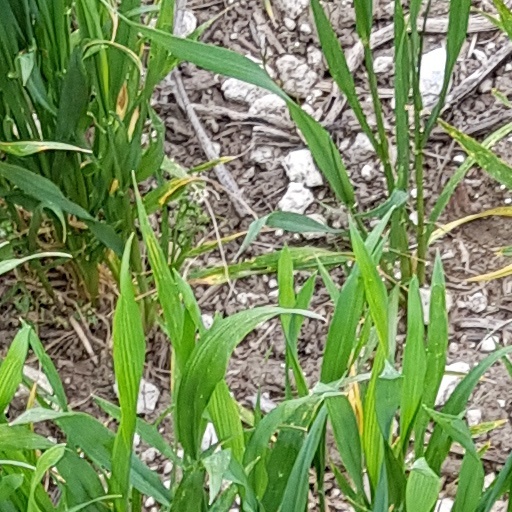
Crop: wheat